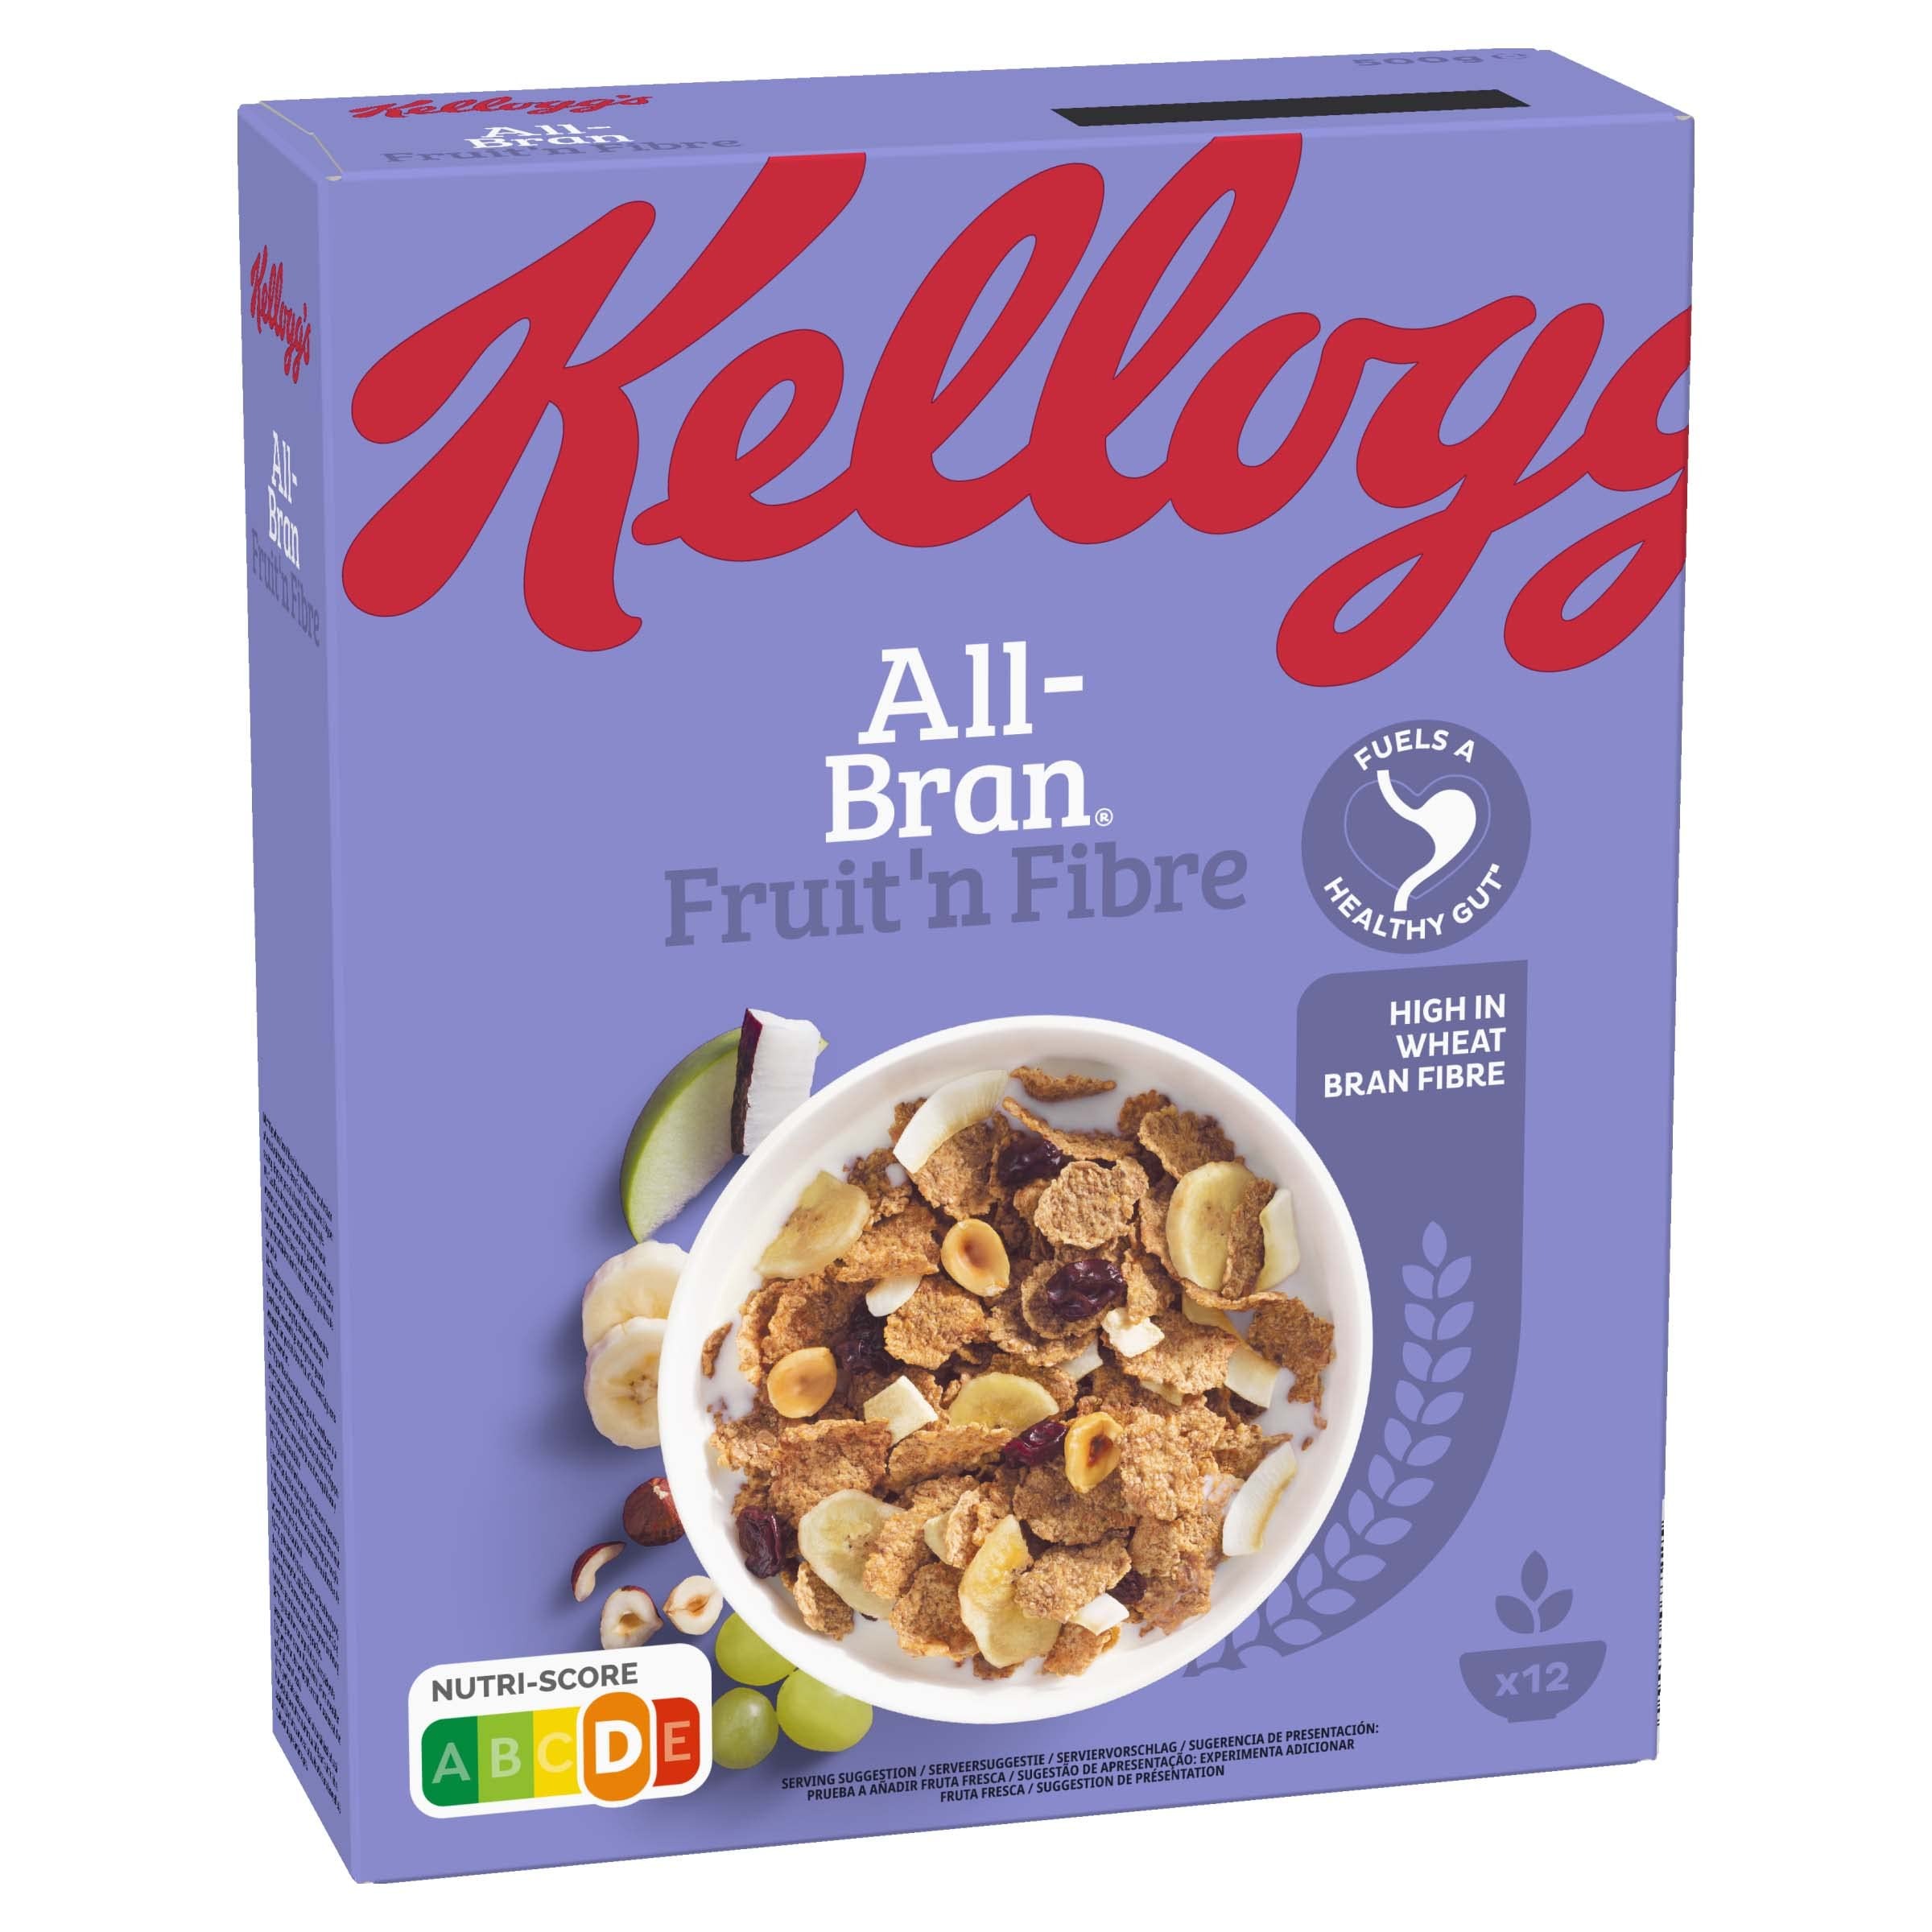
Item Name: Kellogg's Fruit 'n Fibre - 500g
Bullet Point 1: Irresistible Blend of Natural Fruits: Indulge in the delectable combination of naturally sweet dried fruits, including succulent raisins, luscious sultanas, and chewy apricots, perfectly complementing the hearty bran flakes for a delightful breakfast experience.
Bullet Point 2: Nutrient-Rich for Your Well-Being: Each bowl of Kellogg's All Bran Fruit 'n Fibre provides essential vitamins and minerals, including iron for energy, B vitamins for overall health, and antioxidants.
Bullet Point 3: Low-Fat Option: Watching your fat intake? You'll appreciate that this cereal is low in fat while still delivering great taste and nutrition, making it an excellent choice for those striving to maintain a balanced diet.
Bullet Point 4: Generous 500g Pack Size: With a substantial 500g pack, you'll have an ample supply of this wholesome cereal to enjoy morning after morning or even to share with the whole family. Convenient packaging ensures freshness.
Bullet Point 5: Versatility Beyond Breakfast: While it's a fantastic way to kickstart your day, Kellogg's All Bran Fruit 'n Fibre is versatile and can be used as a delightful topping for yogurt or enjoyed as a satisfying, crunchy snack anytime, anywhere.
Bullet Point 6: Trusted Kellogg's Quality: Kellogg's has been a trusted name in the cereal industry for generations. With Kellogg's All Bran Fruit 'n Fibre, you can be confident that you're getting a high-quality, delicious, and nutritious breakfast option.
Bullet Point 7: Whole Grain Goodness: Made from whole grains, this cereal not only provides fiber but also delivers the wholesome goodness of whole wheat bran, contributing to a heart-healthy diet and supporting sustained energy levels throughout your day.
Product Description: Elevate your breakfast routine with Kellogg's All Bran Fruit 'n Fibre cereal in a convenient 500g pack. This delightful blend of high-fiber bran flakes and succulent dried fruits offers a wholesome and delicious way to start your day. Indulge in the natural sweetness of raisins, sultanas, and apricots, perfectly complementing the hearty bran flakes for a flavorful breakfast experience. Each serving contains a remarkable 10g of dietary fiber, promoting digestive health and keeping you full until your next meal. Kellogg's All-Bran Fruit 'n Fibre cereal is also a great source of essential vitamins and minerals, including iron and B. Its low-fat content makes it an excellent choice for those looking to maintain a balanced diet without sacrificing taste. This 500g pack ensures you have plenty of this wholesome cereal to enjoy morning after morning, and the packaging helps maintain its freshness. Beyond breakfast, you can get creative by using it as a crunchy topping for yogurt or enjoying it as a satisfying snack. Trust in the Kellogg's brand name, a symbol of quality and taste for generations. Elevate your breakfast game and embrace a healthier, more delicious start to your day with Kellogg's All-Bran Fruit 'n Fibre cereal.
Value: 17.64
Unit: Ounce

Price: 17.73